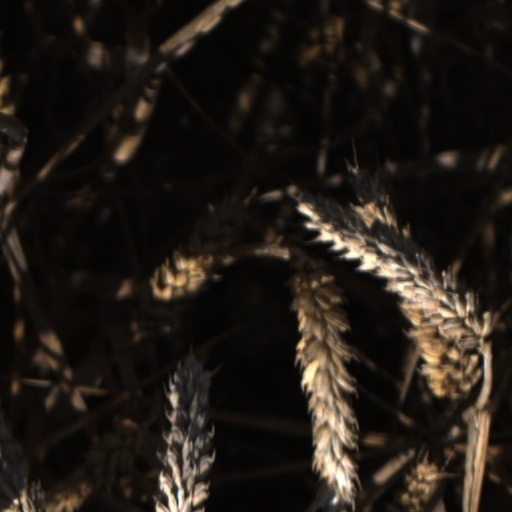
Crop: wheat